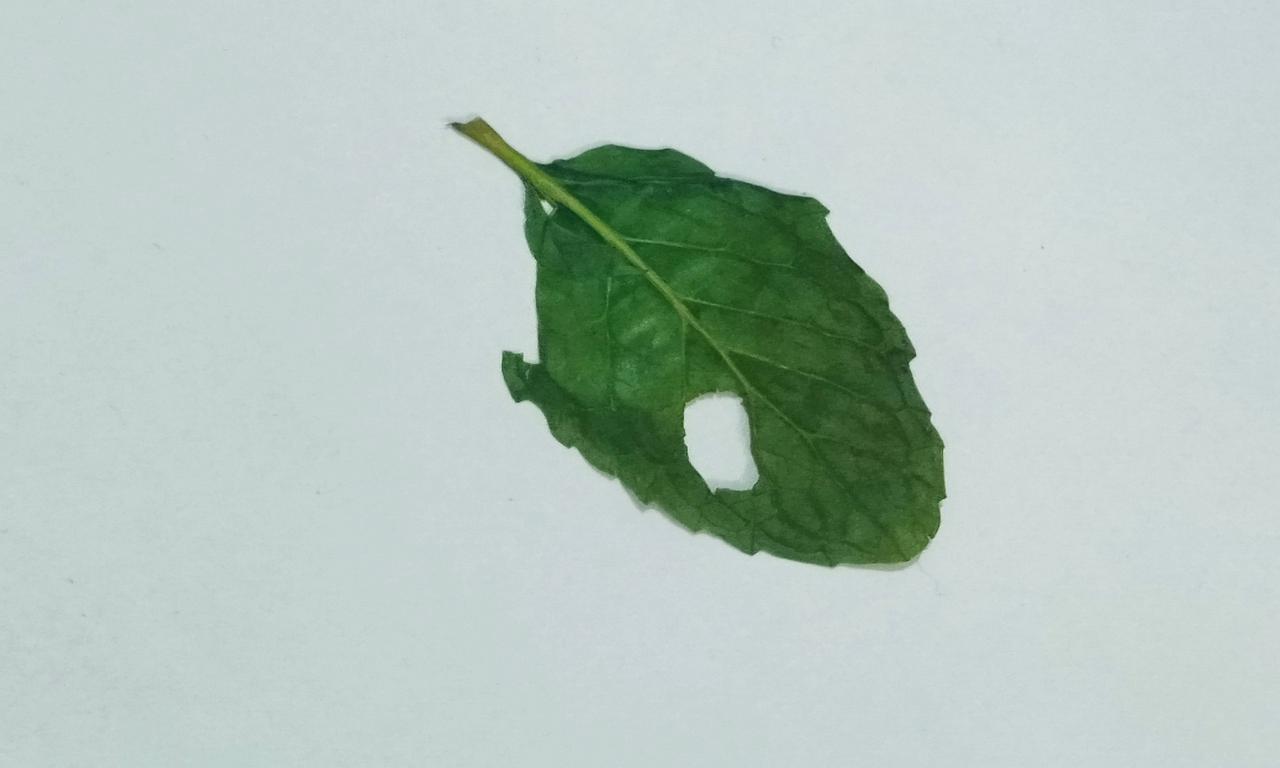
Label: Dried